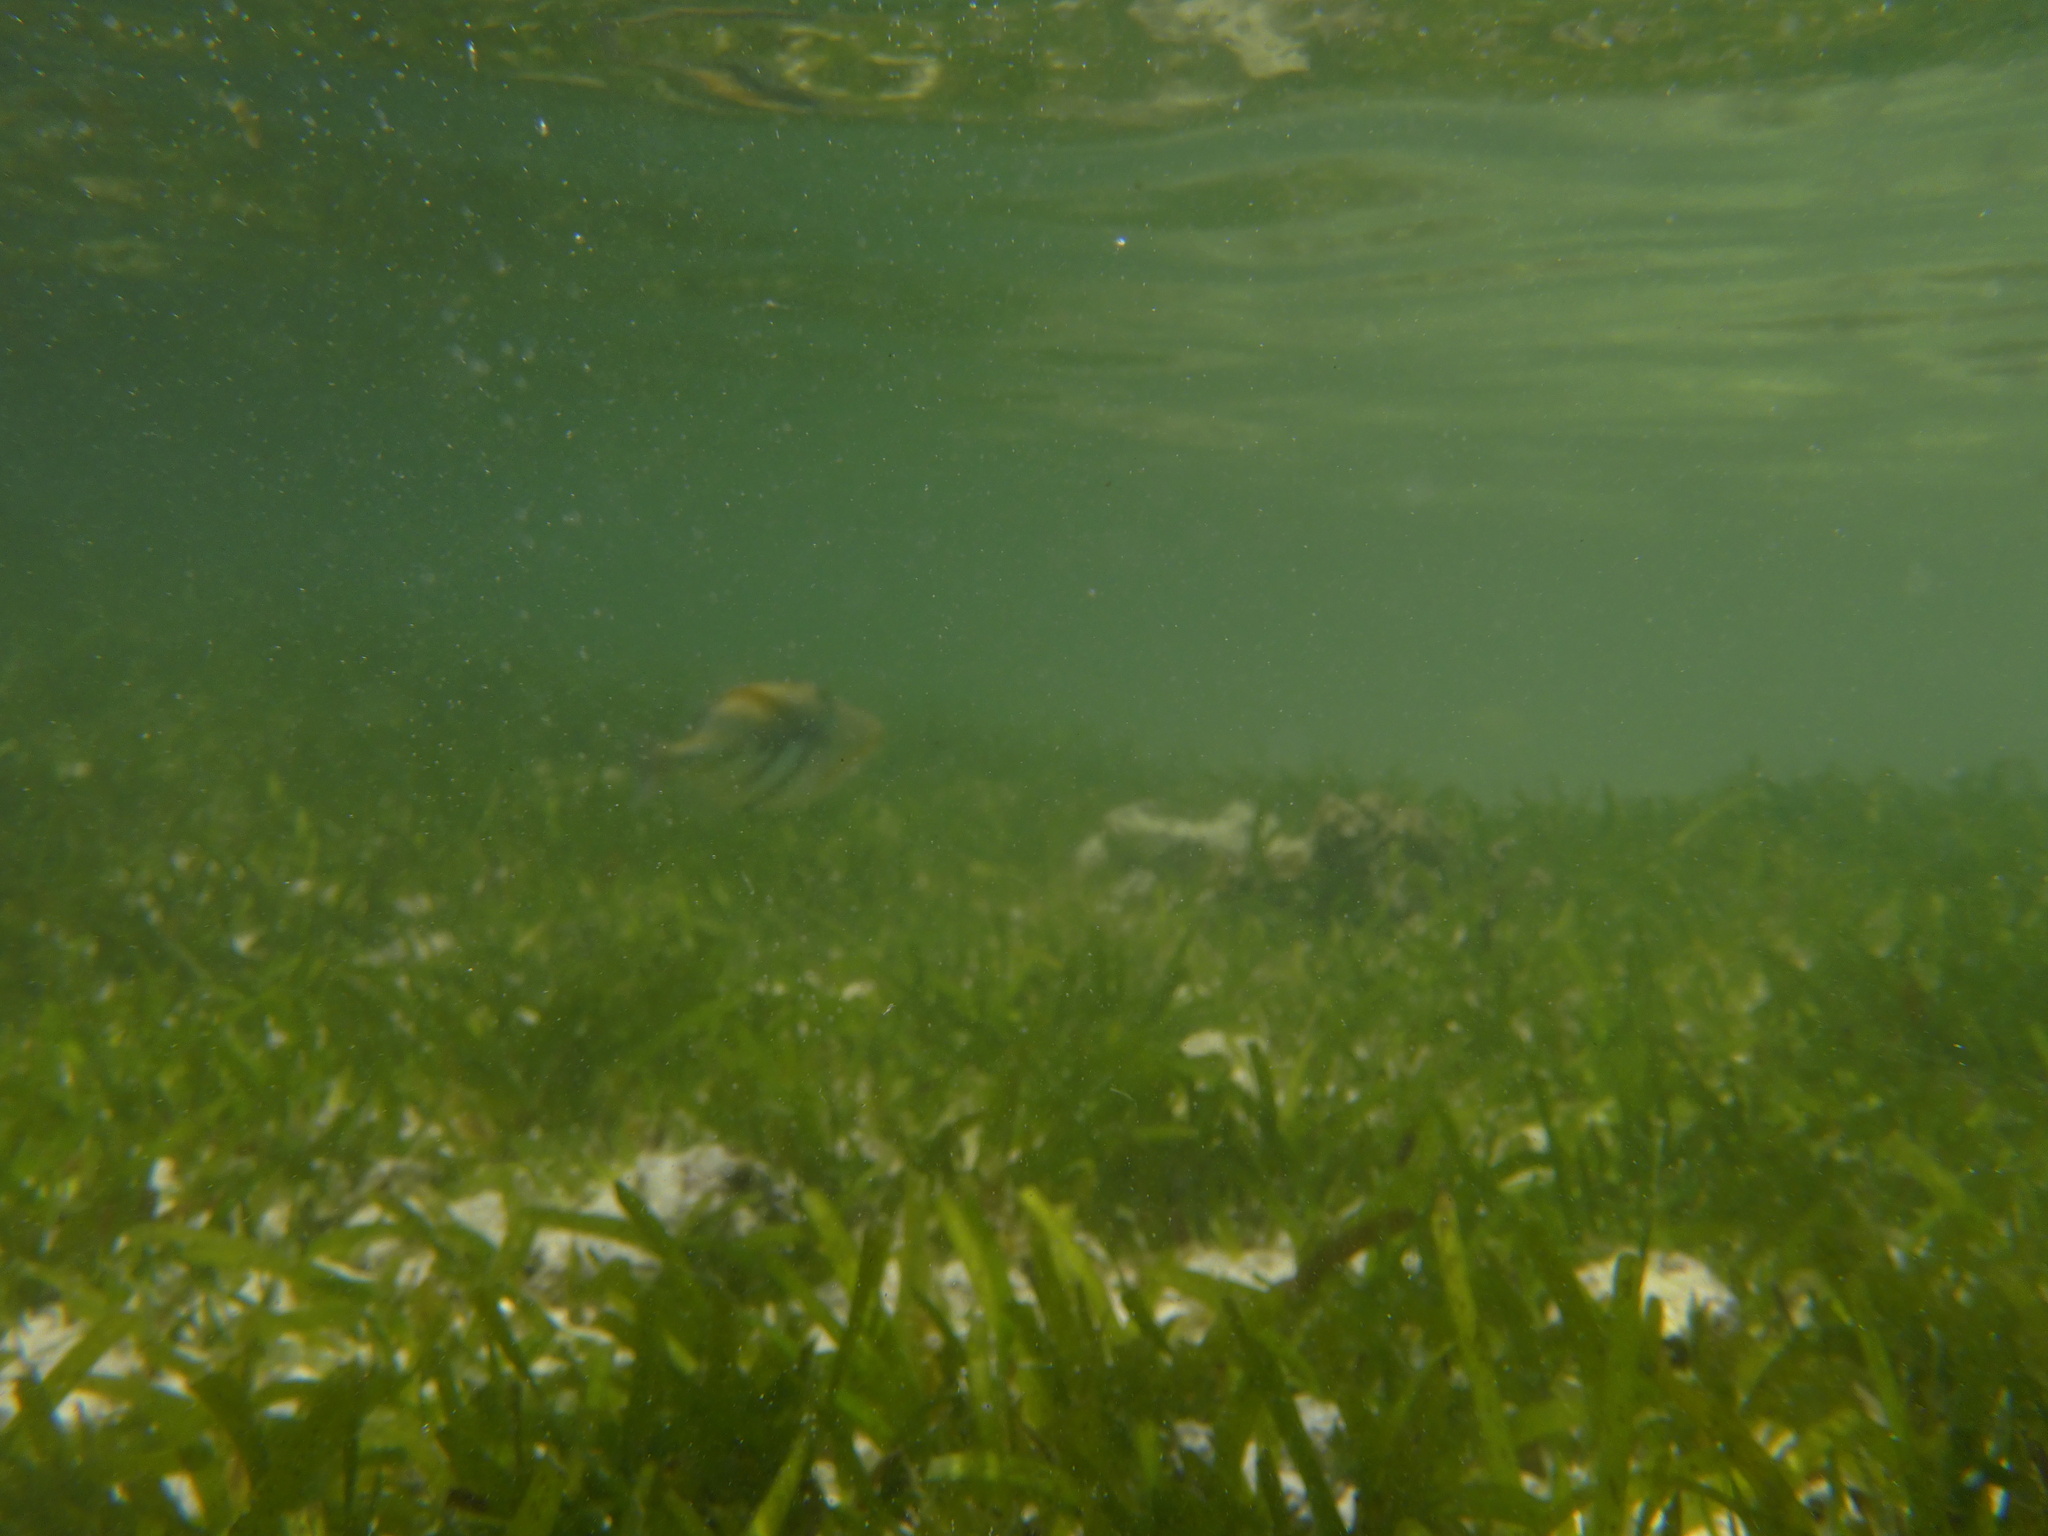
Rhinecanthus aculeatus (Lagoon Triggerfish)